Luis Suárez

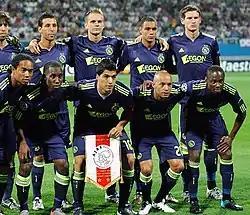
Suárez (with the Ajax pennant) as Ajax captain in 2010. Suárez was named captain in the 2009–10 season.

Before the 2009–10 season, Martin Jol replaced Van Basten as head coach. After the departure of Ajax captain Thomas Vermaelen to Arsenal, Jol named Suárez team captain. Suárez started scoring goals early in the season with a hat-trick in a 4–1 win against RKC Waalwijk. He had a number of multiple-goal matches throughout the season, including four in wins over Slovan Bratislava in the UEFA Europe League play-off round, VVV-Venlo and Roda JC. He scored three in the first half in another win over VVV-Venlo and six against WHC Wezep in the KNVB Cup as Ajax won by a club-record margin of 14–1.